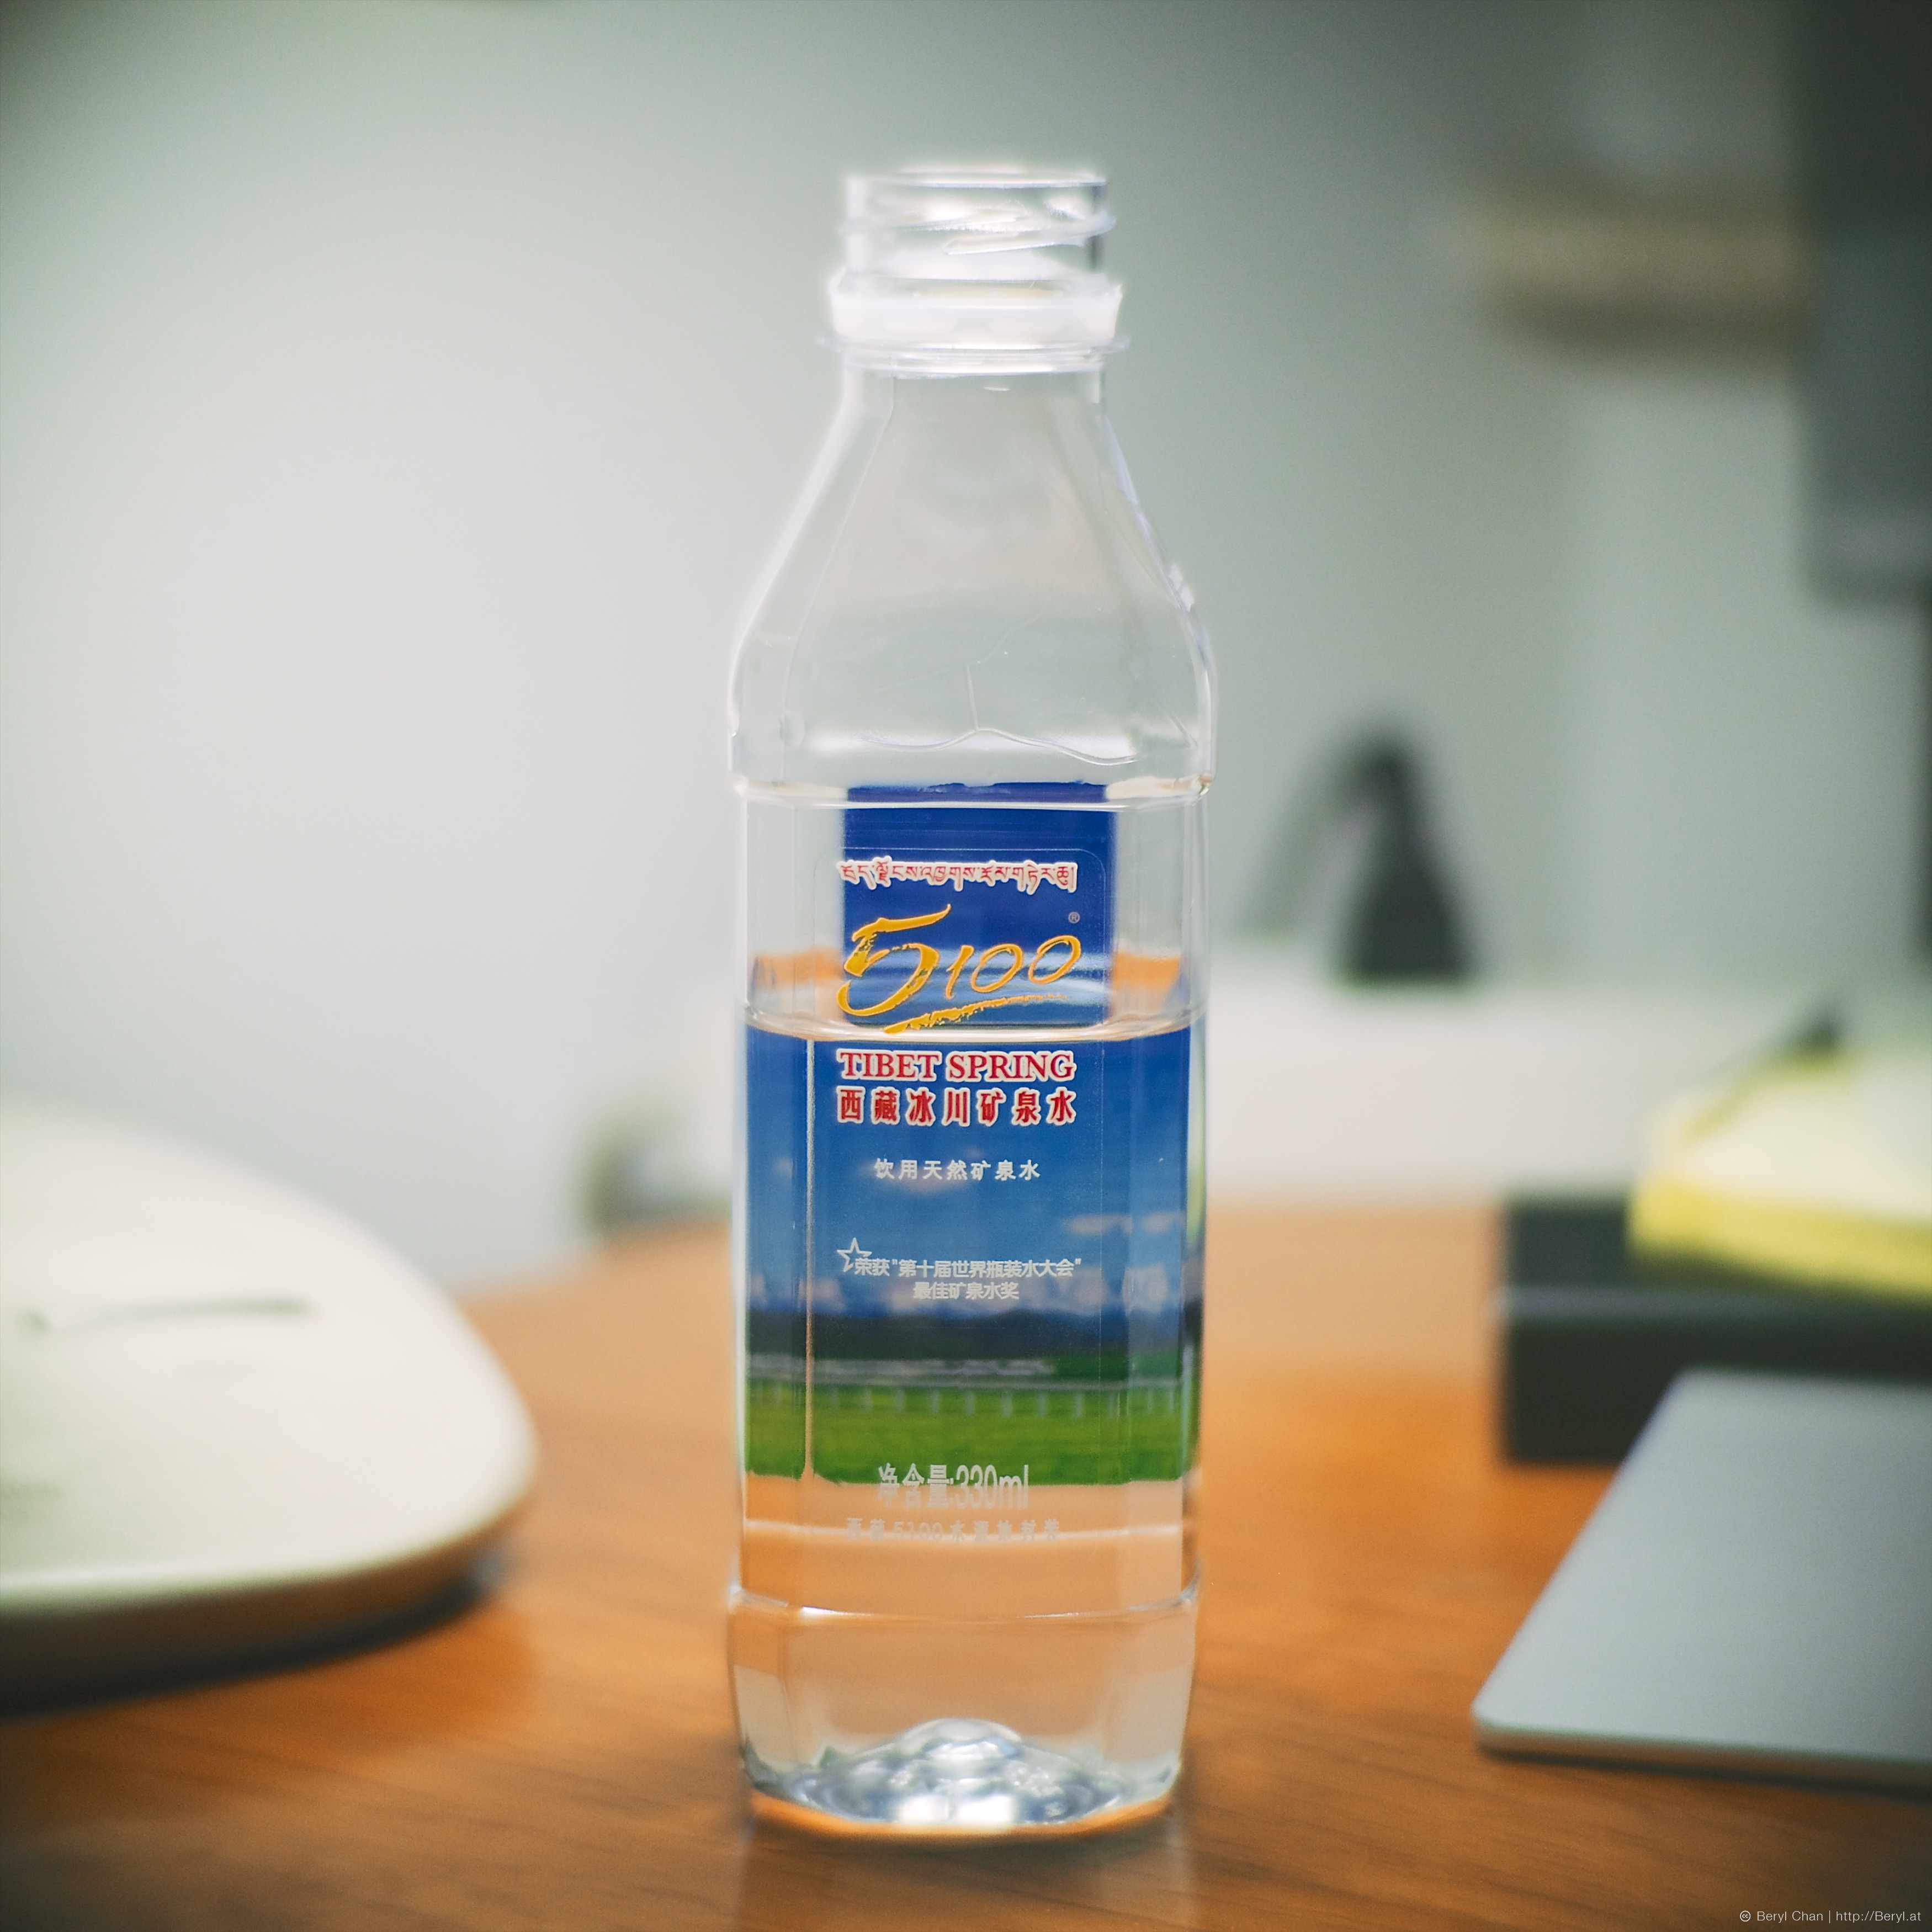
water, bokeh, blur, clear, fujifilm, square, drink, bottle, object, alcohol, life, product, 50mm, background, stilllife, vignette, cctv, drinks, 500mm, fujifilmxe1